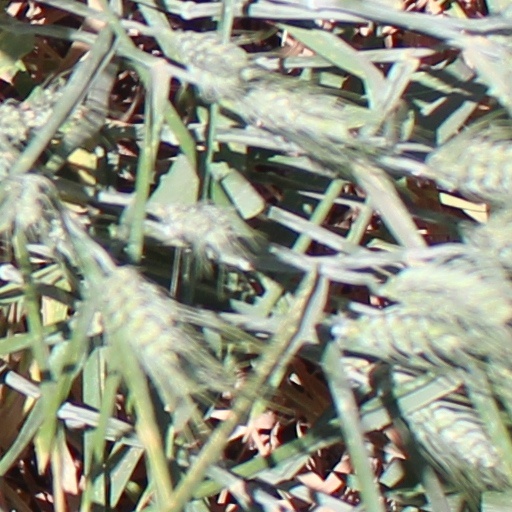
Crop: wheat